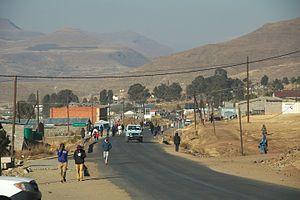
Mokhotlong vu depuis l'entrée en descendant du col de Sani. Lesotho, 2014.